Constantin Vișoianu

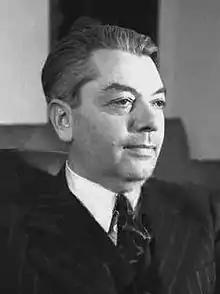
Vișoianu in 1945

Constantin Vișoianu (4 February 1897 – 3 January 1994) was a Romanian jurist, diplomat, and politician, who served as Minister of Foreign Affairs at the end of World War II. He later emigrated to the United States, where he served as President of the Romanian National Committee.